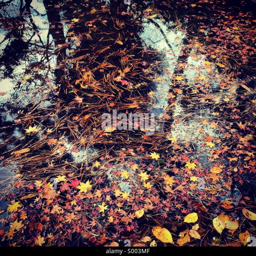
fallen autumn leaves in a pond